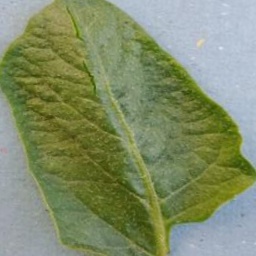
Etiqueta: Sana